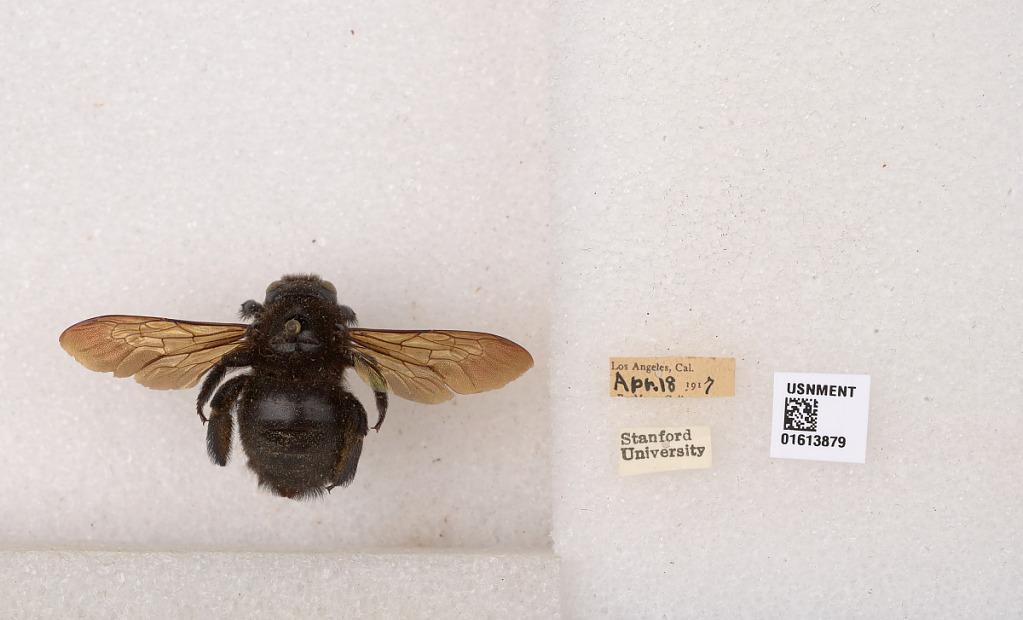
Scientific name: Xylocopa (Neoxylocopa) varipuncta Patton
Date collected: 1917-4-18
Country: United States
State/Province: California
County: Los Angeles
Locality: Los Angeles
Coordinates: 34.0522, -118.244